Vengeance Valley

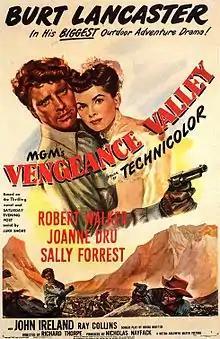
Theatrical poster

Vengeance Valley is a 1951 American Technicolor Western film directed by Richard Thorpe and starring Burt Lancaster, with a supporting cast featuring Robert Walker, Joanne Dru, Sally Forrest, John Ireland and Ray Collins. It is based on the novel by Luke Short. In 1979, the film entered the public domain in the United States because Metro-Goldwyn-Mayer did not renew its copyright registration in the 28th year after publication.